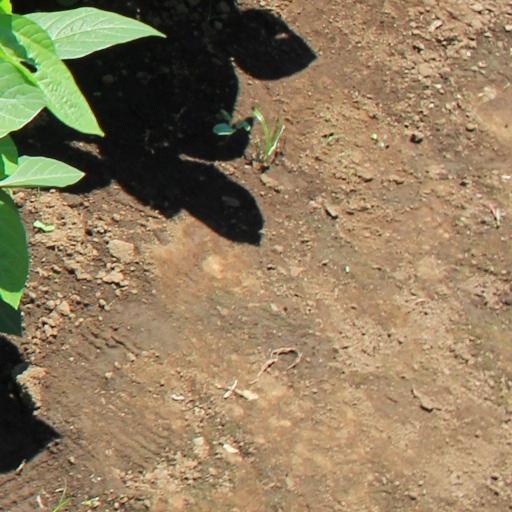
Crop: soybean